History of the Jews in Singapore

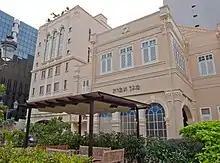
Maghain Aboth Synagogue

The history of the Jews in Singapore dates back to the 19th century. Jews are currently a significant minority population in the country. Singaporean Jews or Jewish Singaporeans are citizens who are Jewish, whether by culture, ethnicity, or religion. Uniquely, Singapore is the only remaining country in Southeast Asia to have indigenous Jews.